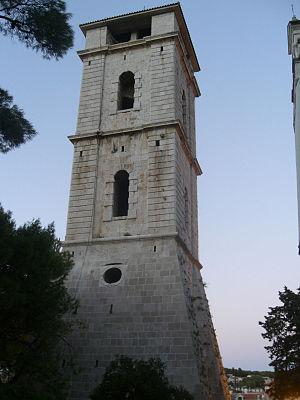
Tisno est un village et une municipalité située en Dalmatie, dans le comitat de Šibenik-Knin, en Croatie. Au recensement de 2001, la municipalité comptait 3 239 habitants, dont 97,22 % de Croates et le village seul comptait 1 377 habitants.